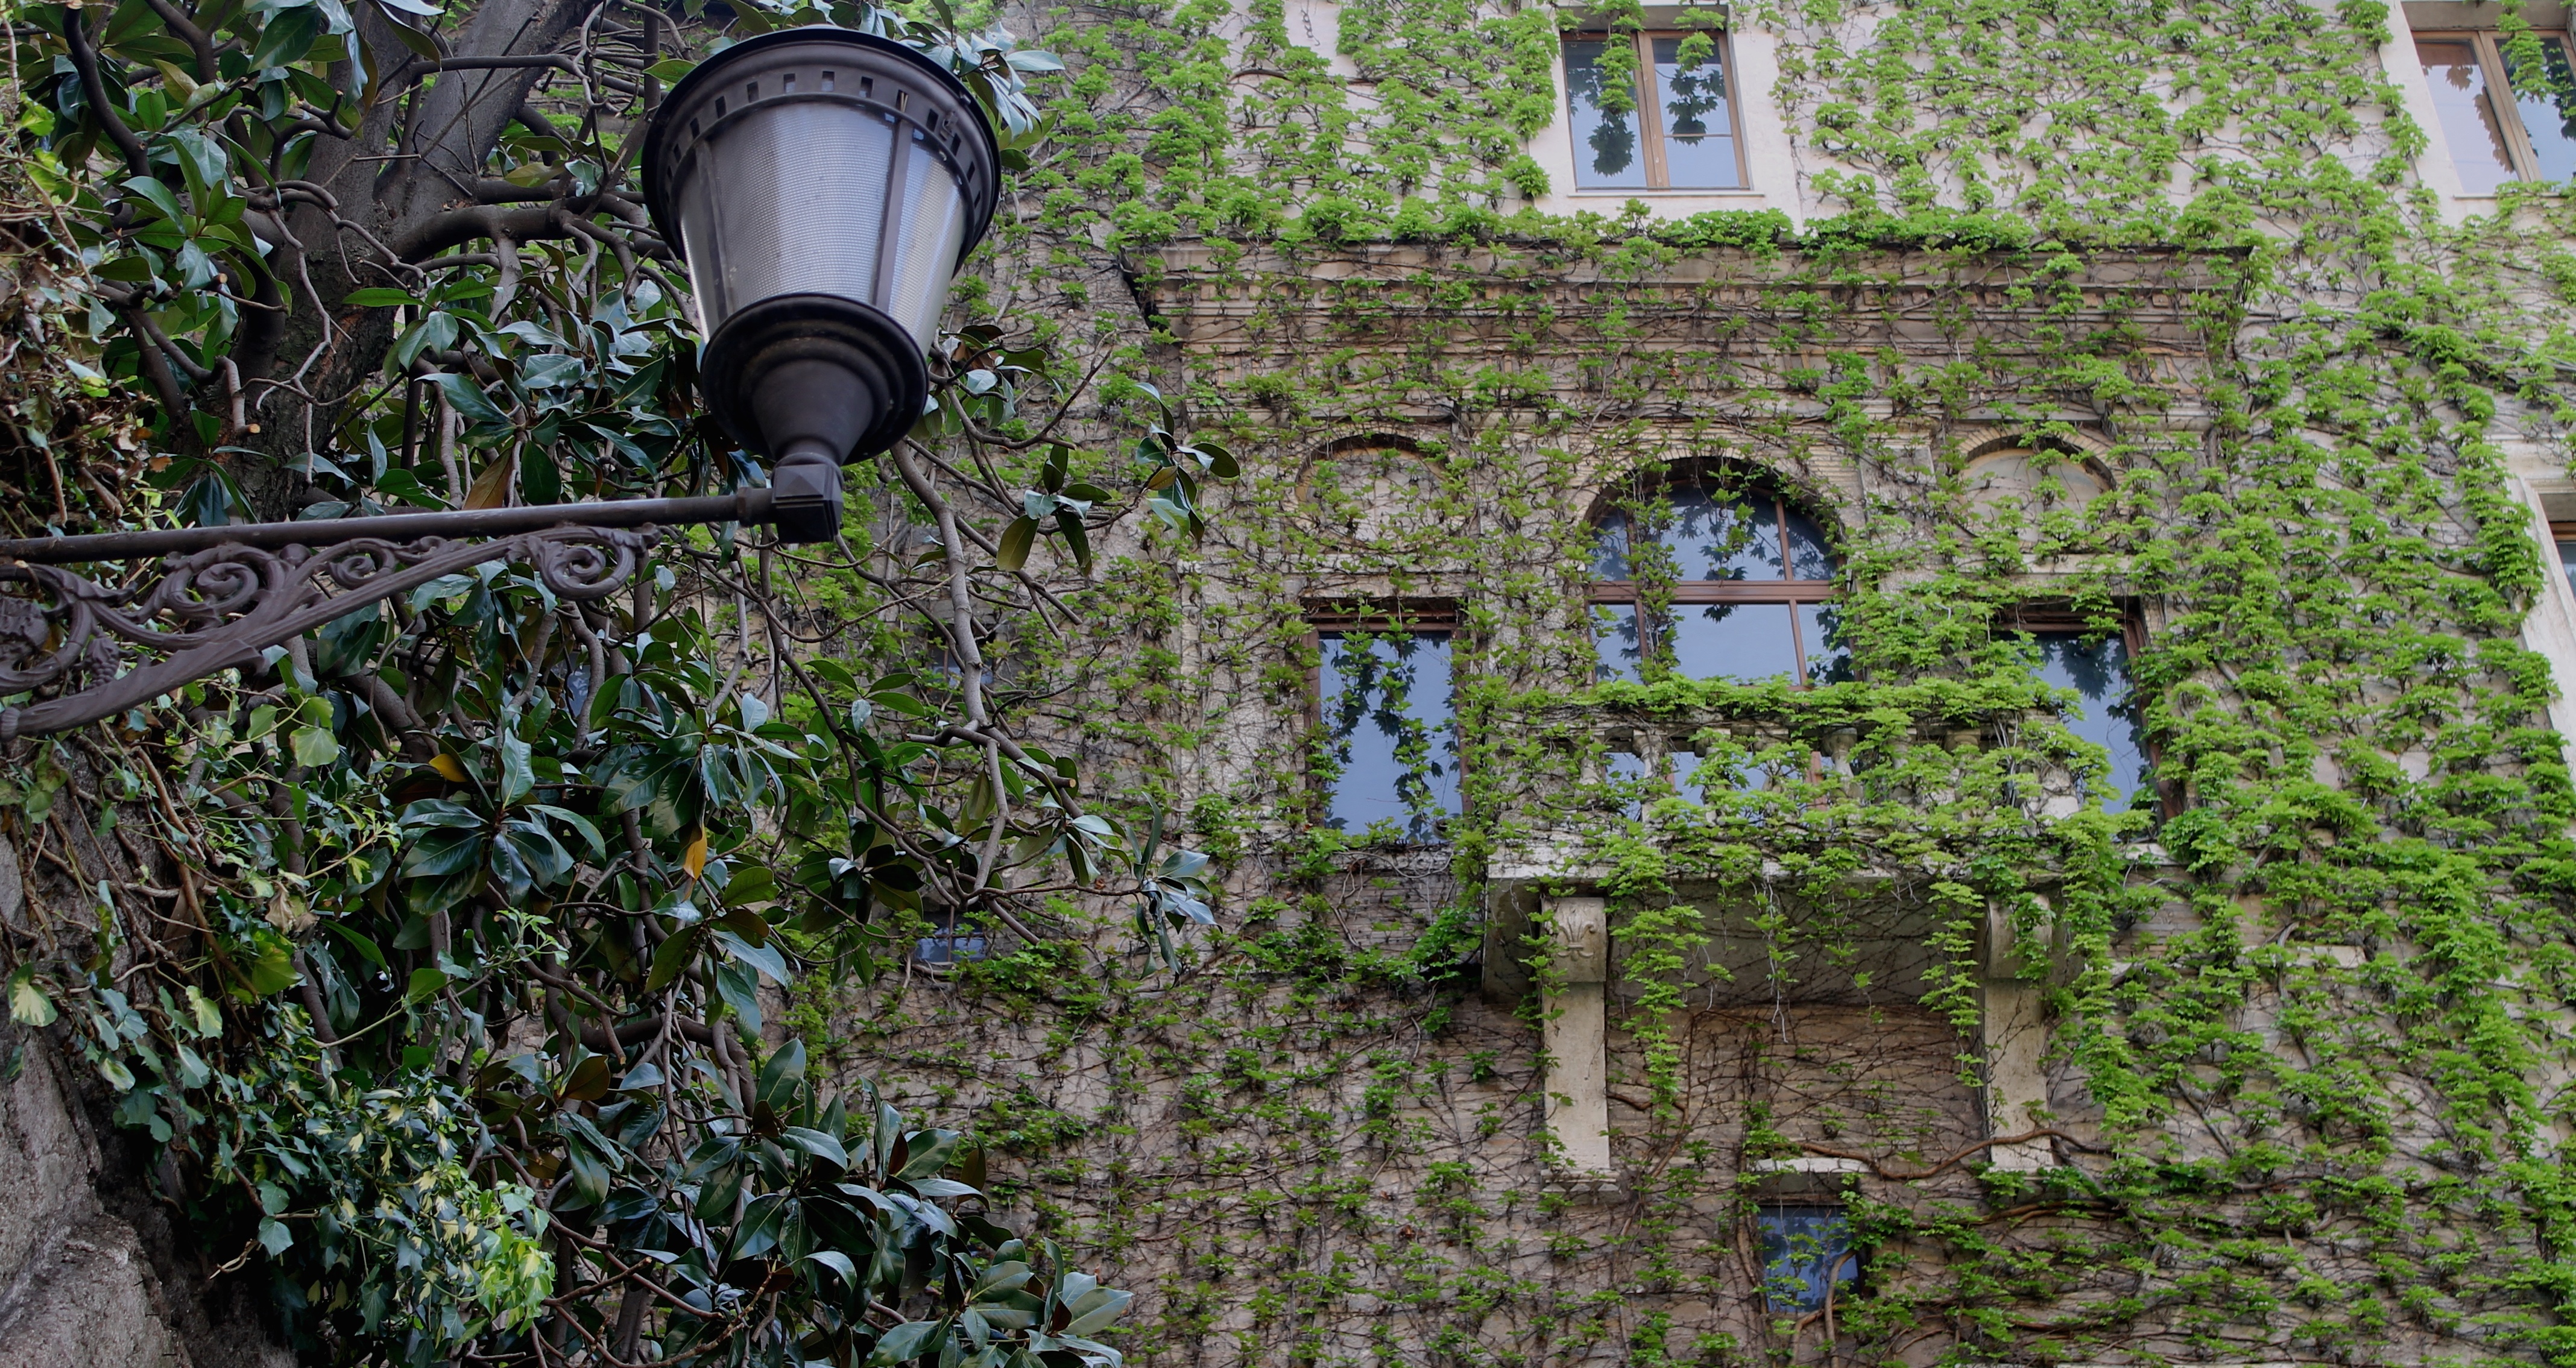
jungle, garden, yard, screenshot, outdoor structure